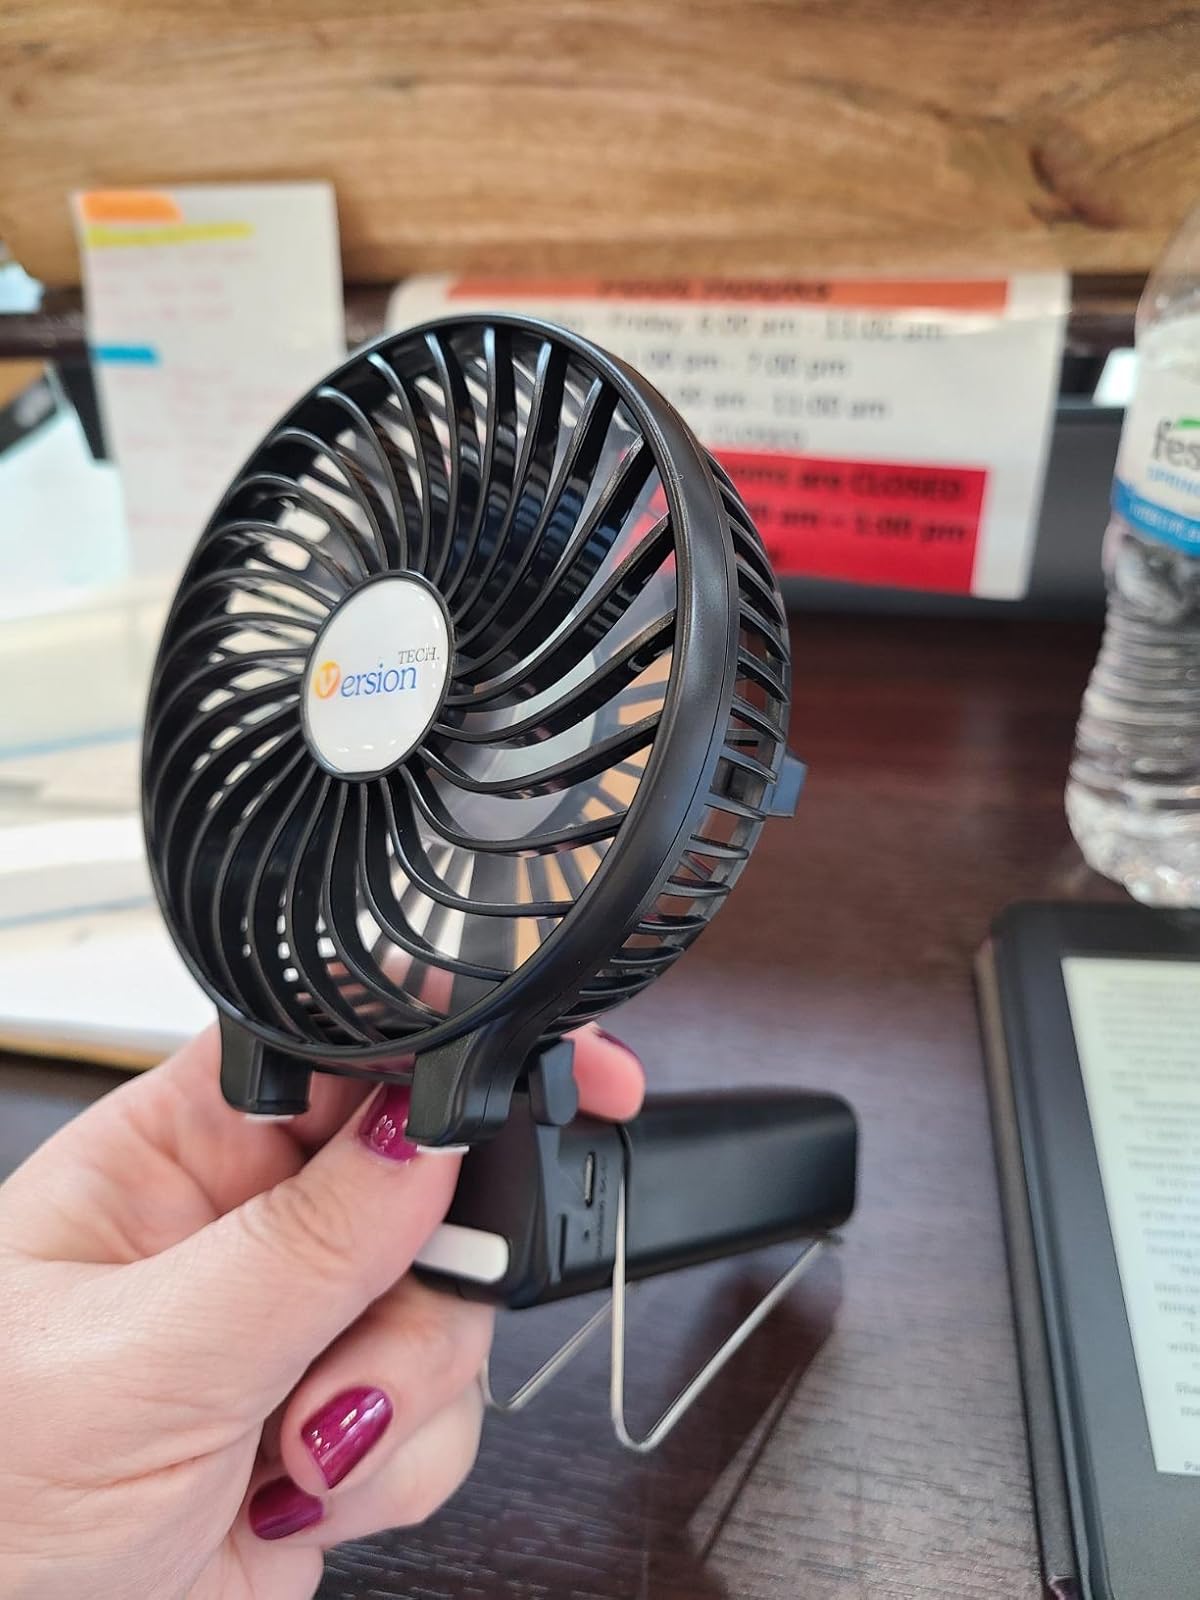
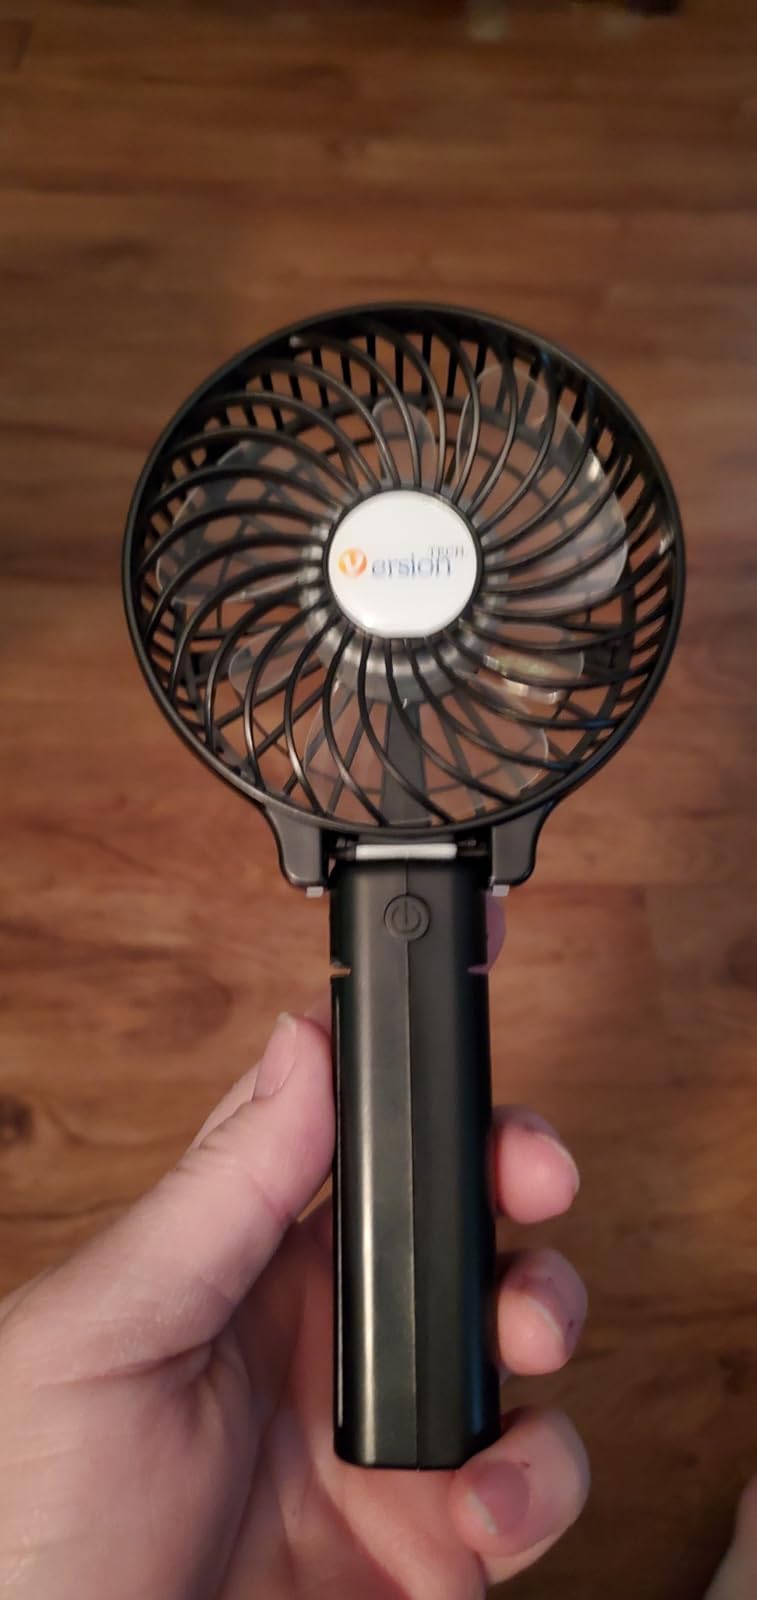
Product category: fan
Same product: yes